Welcome Home Roscoe Jenkins

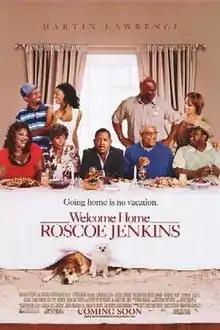
Theatrical release poster

Welcome Home Roscoe Jenkins is a 2008 American comedy film written and directed by Malcolm D. Lee. The film stars Martin Lawrence, Nicole Ari Parker, Margaret Avery, Michael Clarke Duncan, Mike Epps, Mo'Nique, Cedric the Entertainer, Louis C.K., and James Earl Jones. The film revolves around a talk-show host having to confront both his Southern roots and entire family during his parents' wedding anniversary. "Welcome Home Roscoe Jenkins" garnered negative reviews from critics, commending the cast's efforts but relied heavily on lowbrow slapstick.